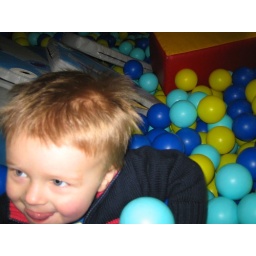
Alex in the ball pool at big blue frog.